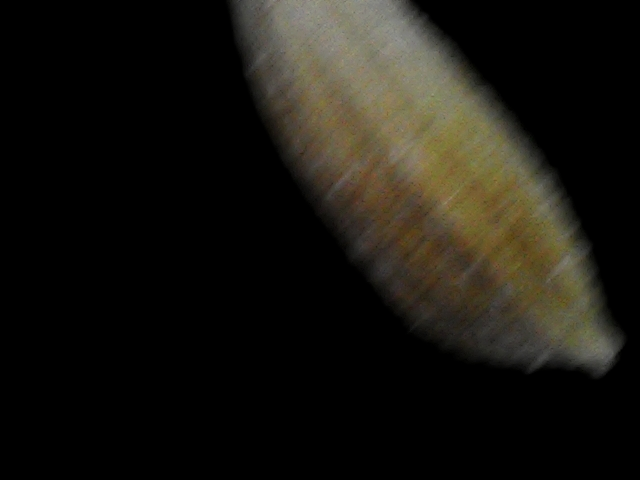
Rice variety: Bd91